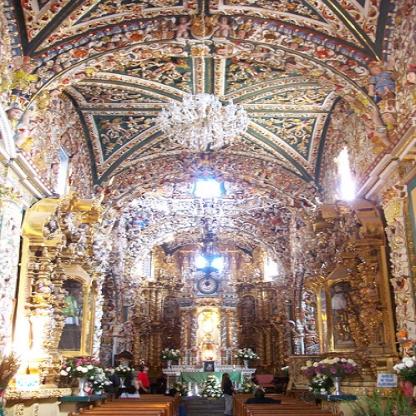
Scene: Indoor